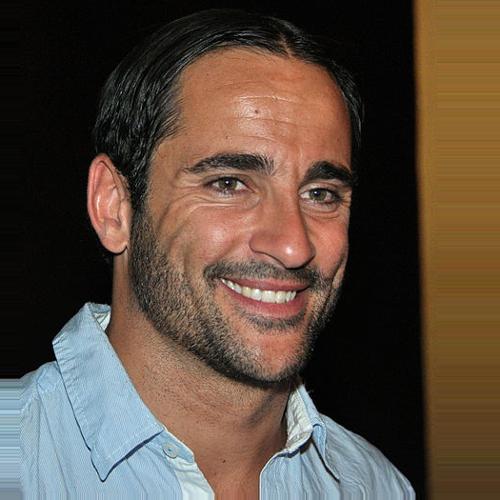
Age: 32